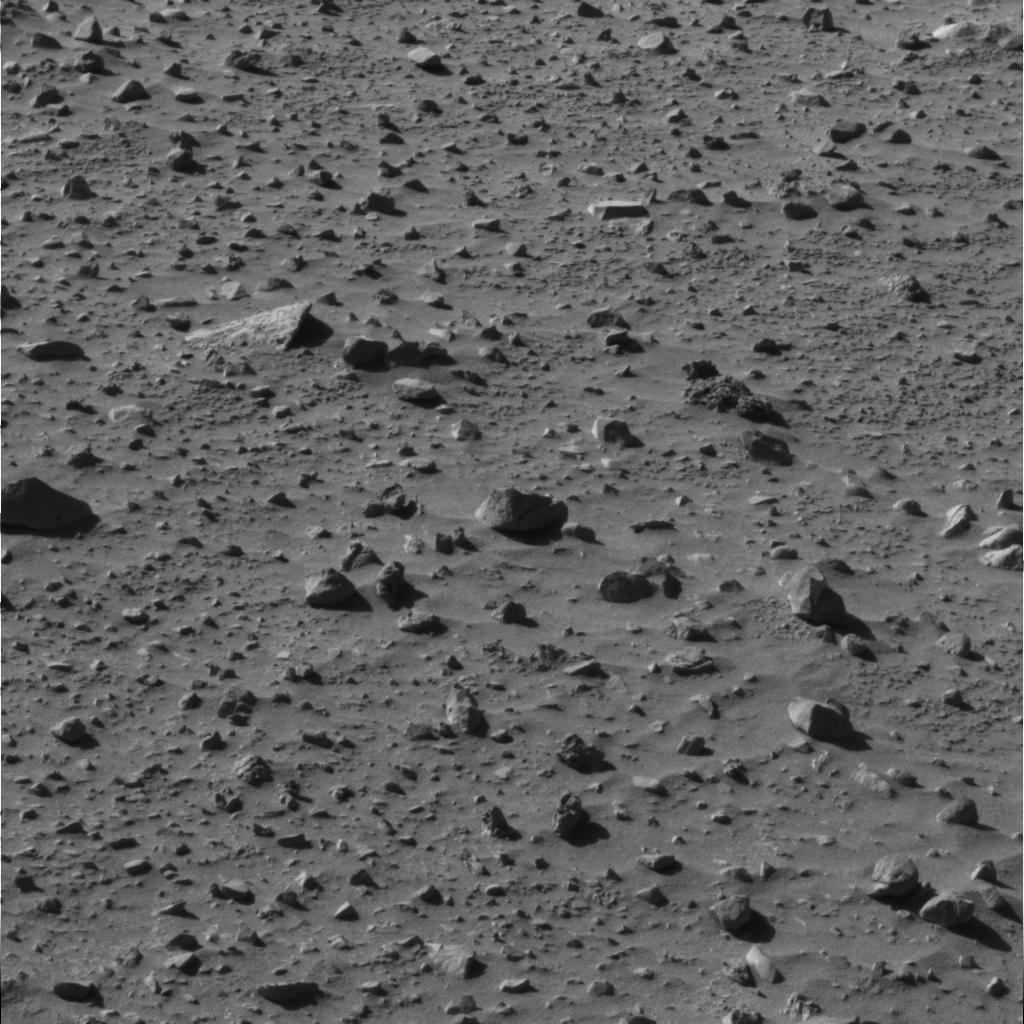
Surface features visible: Rock Outcrops, Float Rocks, Clasts, Soil, Nearby Surface